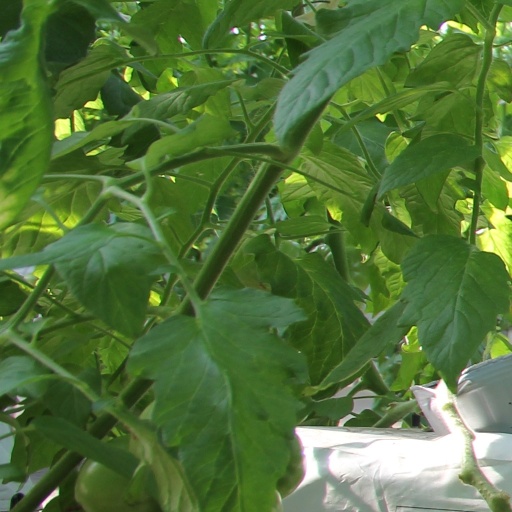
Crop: tomato